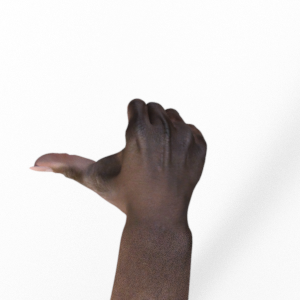
Label: rock